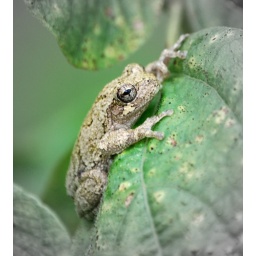
A small frog that was in the house plants this morning.